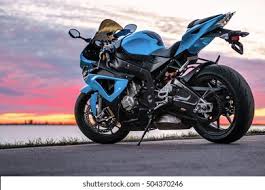
Vehicle type: Motorcycles